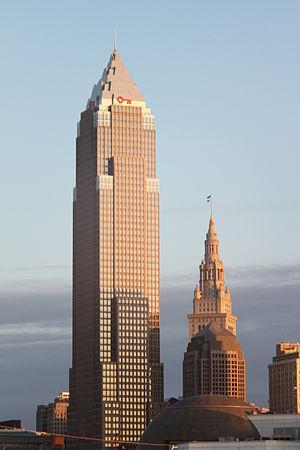
Cet article concerne une liste des gratte-ciel de Cleveland. Depuis la construction du Ohio Bell Huron Building en 1927, 16 immeubles d'au moins 100 mètres de hauteur ont été construits à Cleveland dans l'État de l'Ohio aux États-Unis.